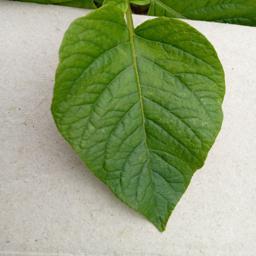
Etiqueta: Sana